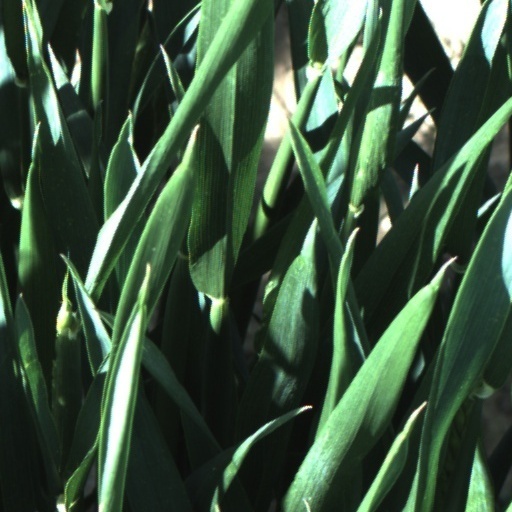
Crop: wheat